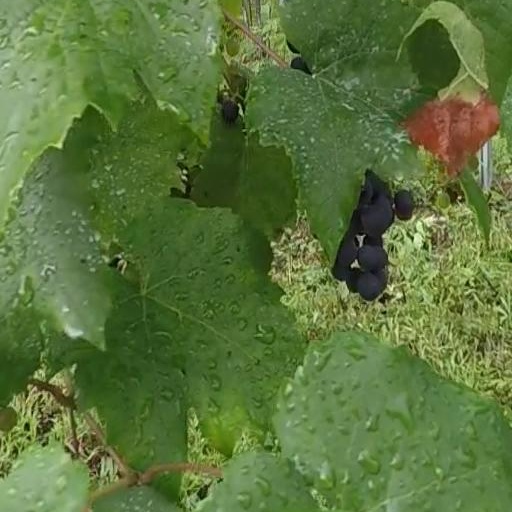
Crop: grape